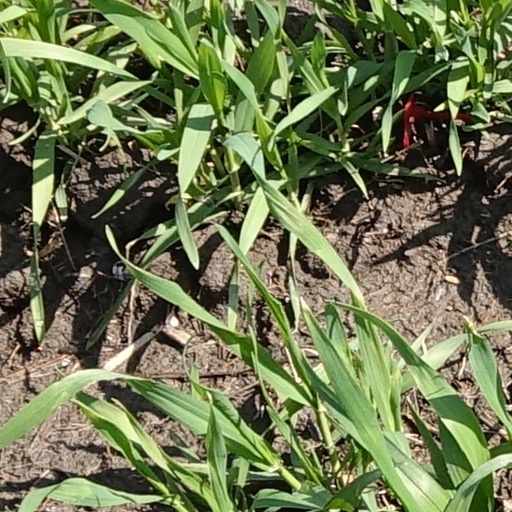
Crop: wheat